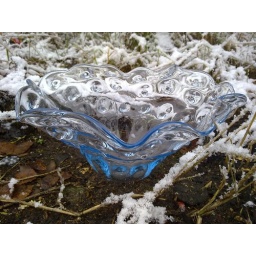
Here is some light blue also within the clear glass.